Fyler–Hotchkiss Estate

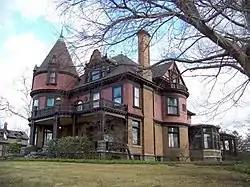

The Fyler–Hotchkiss Estate, also known as the Hotchkiss-Fyler House Museum, is a historic house museum at 192 Main Street in Torrington, Connecticut. Operated by the Torrington Historical Society, its main house is a well-preserved and distinctive example of Chateauesque Victorian architecture. It is also significant for its association with Orsamus Fyler, a prominent local politician and businessman, who was chairman of the state Republican Party. The property was listed on the National Register of Historic Places in 2009.